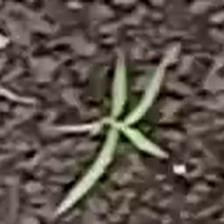
Weed species: Digitaria_SP_(Digitaria Sanguinalis )